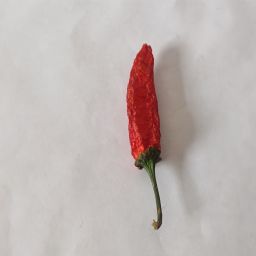
Crop: New Mexico Green Chile
Quality: Dried